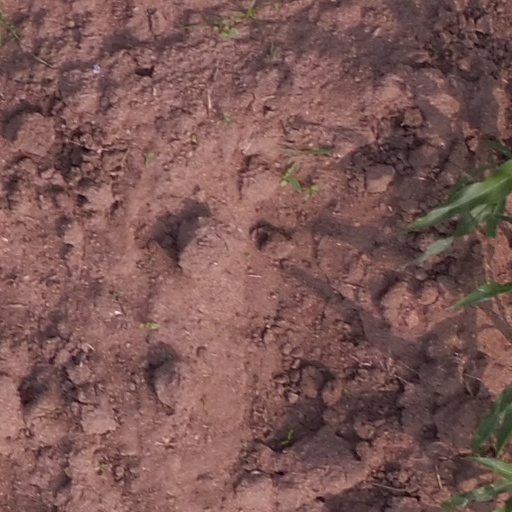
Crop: maize; corn